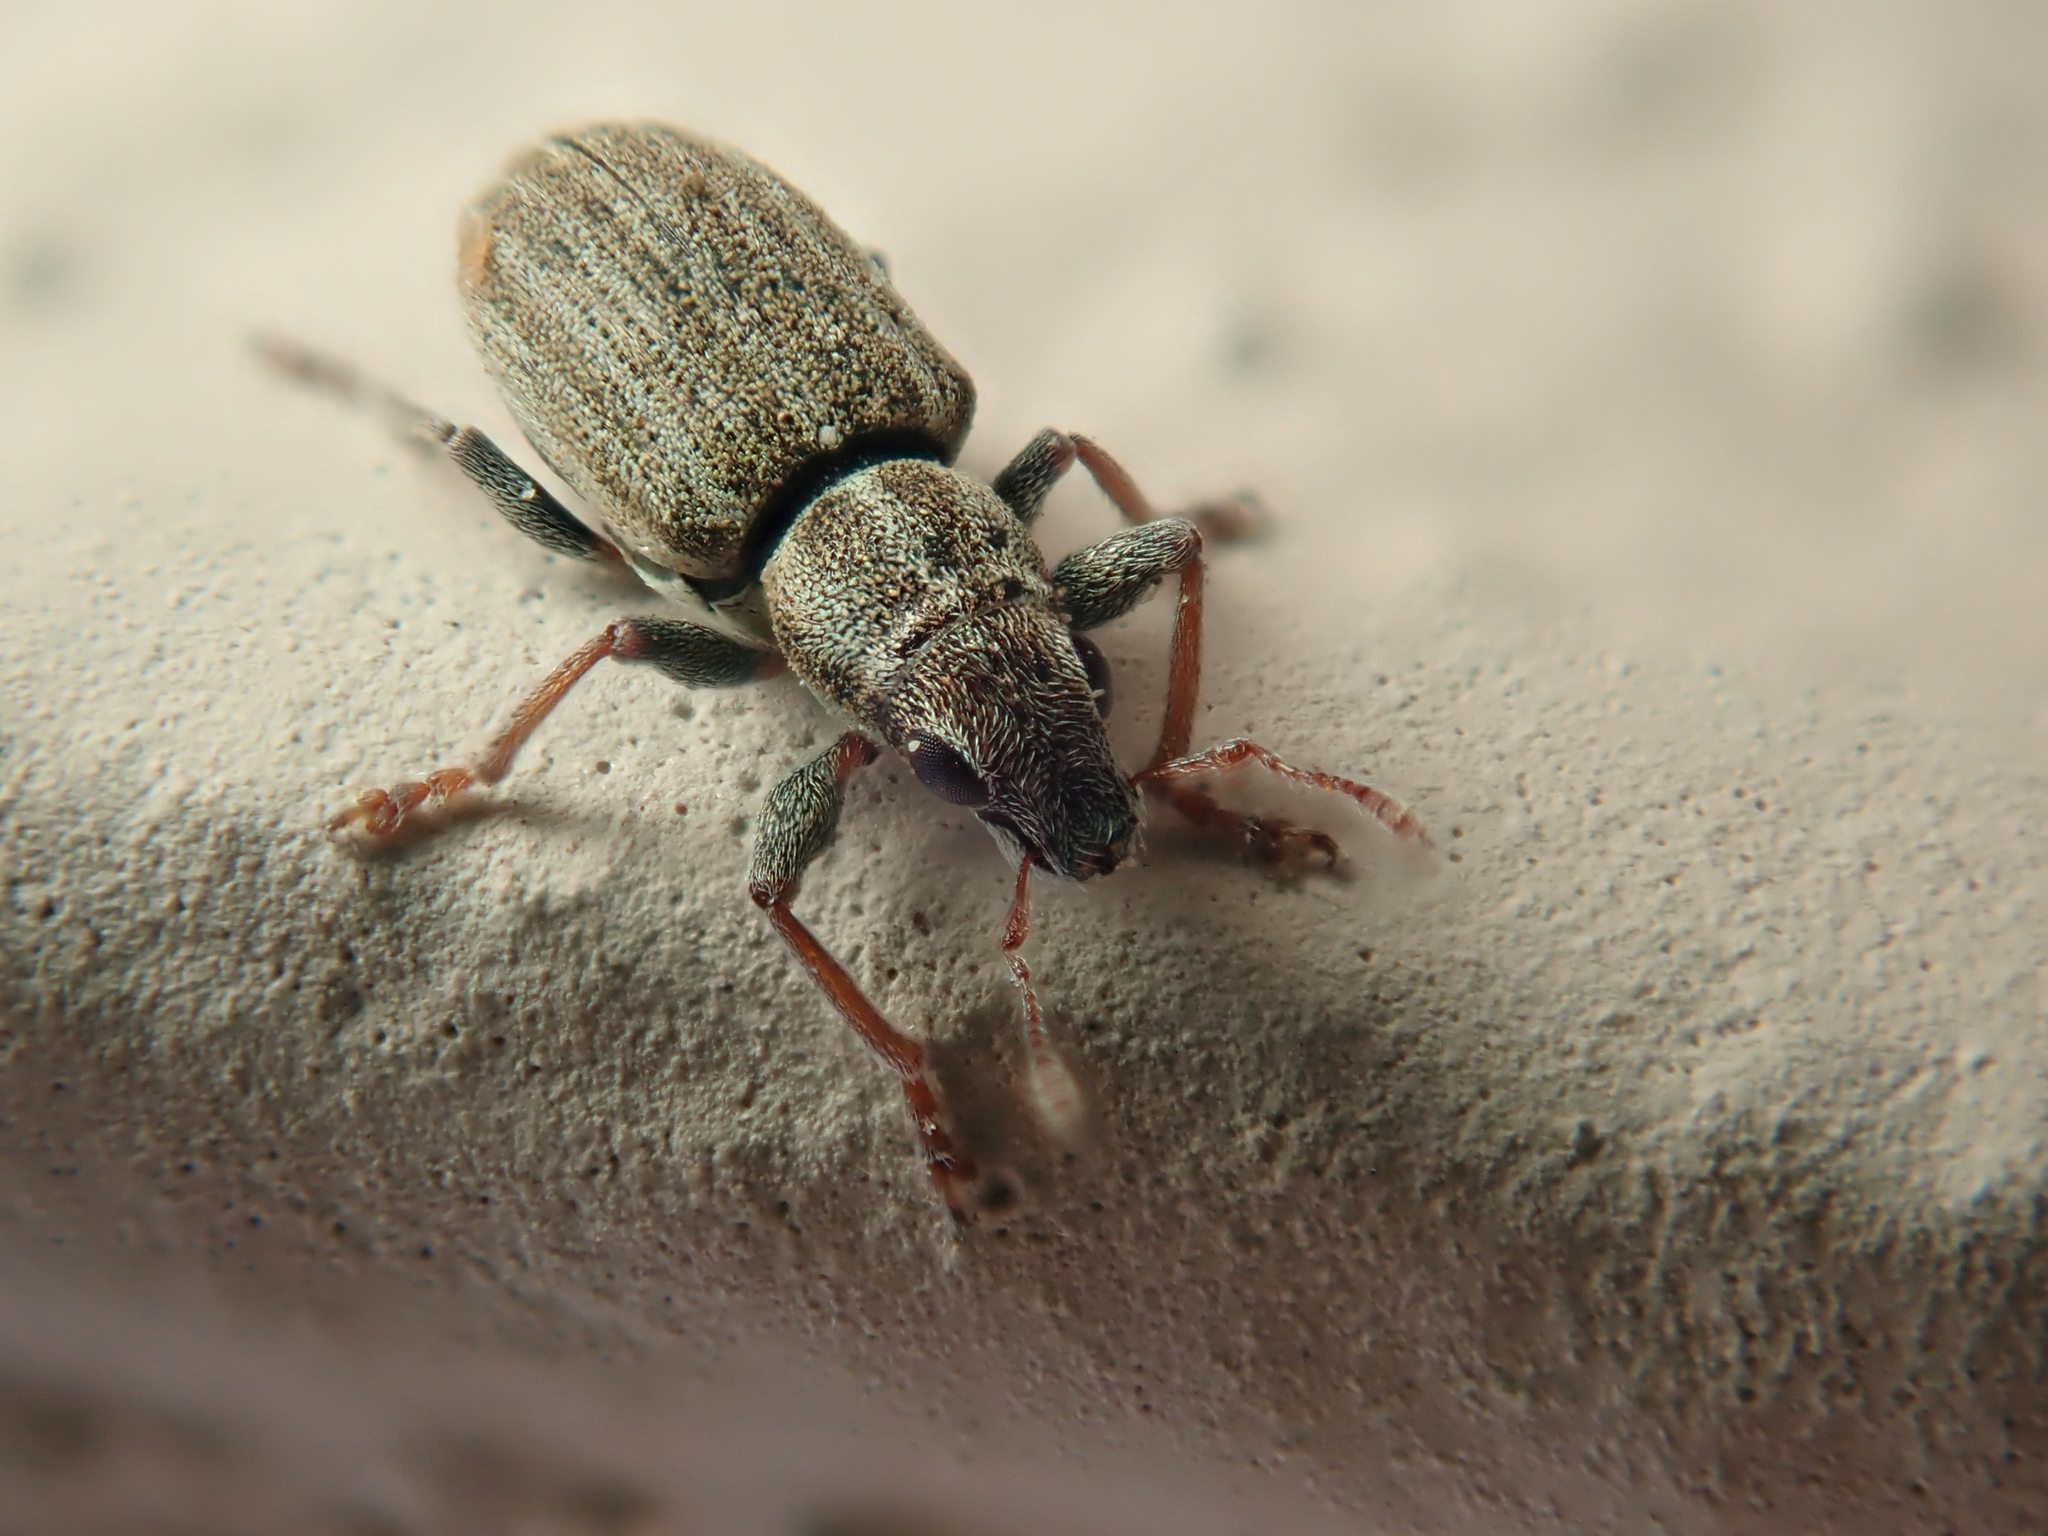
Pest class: pea_leaf_weevil